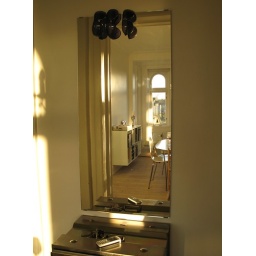
We've put a mirror up in the hall. Above the shoe boxes. Here you can see the dining room's reflection.